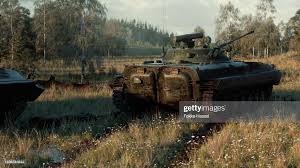
Label: BMP